Machairodontinae

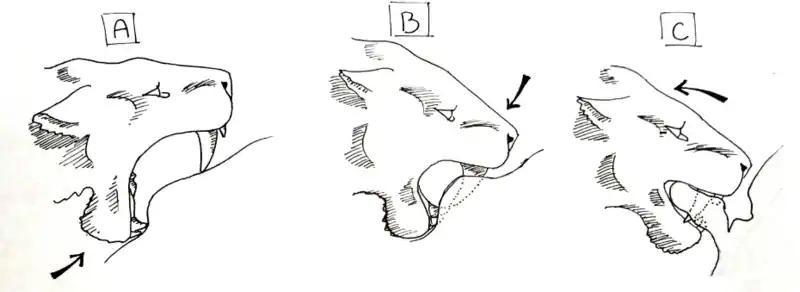
A sequence diagram of the shearing bite in the machairodont "Homotherium serum": Diagram A depicts the machairodont pressing its lower canines and large incisors into the belly of the prey, creating a fold with the upward motion. Diagram B depicts the skull being depressed by the muscles of the neck, piercing the skin. Diagram C depicts the jaws clamped firmly around the section of skin and fat, and with incisors gripping the skin, the machairodont is pulling back, tearing the flap of skin from the belly.

Another variation suggests the advanced machairodonts were highly specialized, enough to obtain the specific geometry to puncture the four major blood vessels in the throat of a prey animal in one bite. This hypothesis would include a careful bite to puncture the blood vessels, similar to, but more precise than, the bite-and-compress hypothesis, whereupon the machairodont would retreat and allow the animal to bleed to death very quickly.